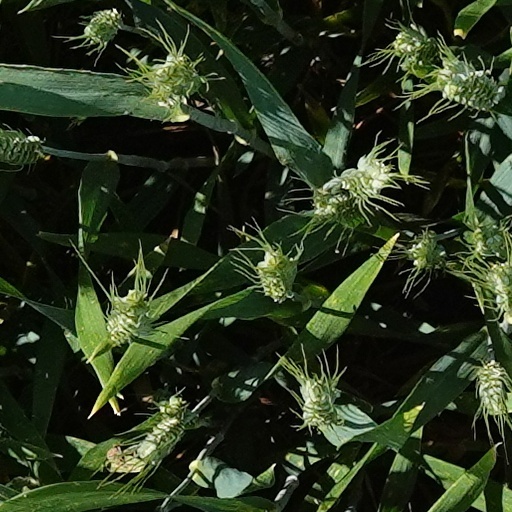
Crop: wheat